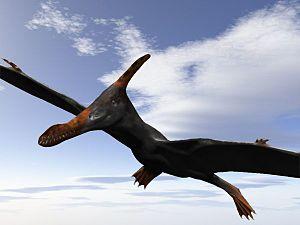
Caulkicephalus est un genre éteint de grands ptérosaures de la famille des Ornithocheiridae, découvert dans les sédiments du Barrémien de l'île de Wight au large des côtes anglaises. Il est daté entre ≃129,4 et ≃125,0 millions d'années.